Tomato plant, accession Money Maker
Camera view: bottom (45 deg); turntable rotation: 150 degrees
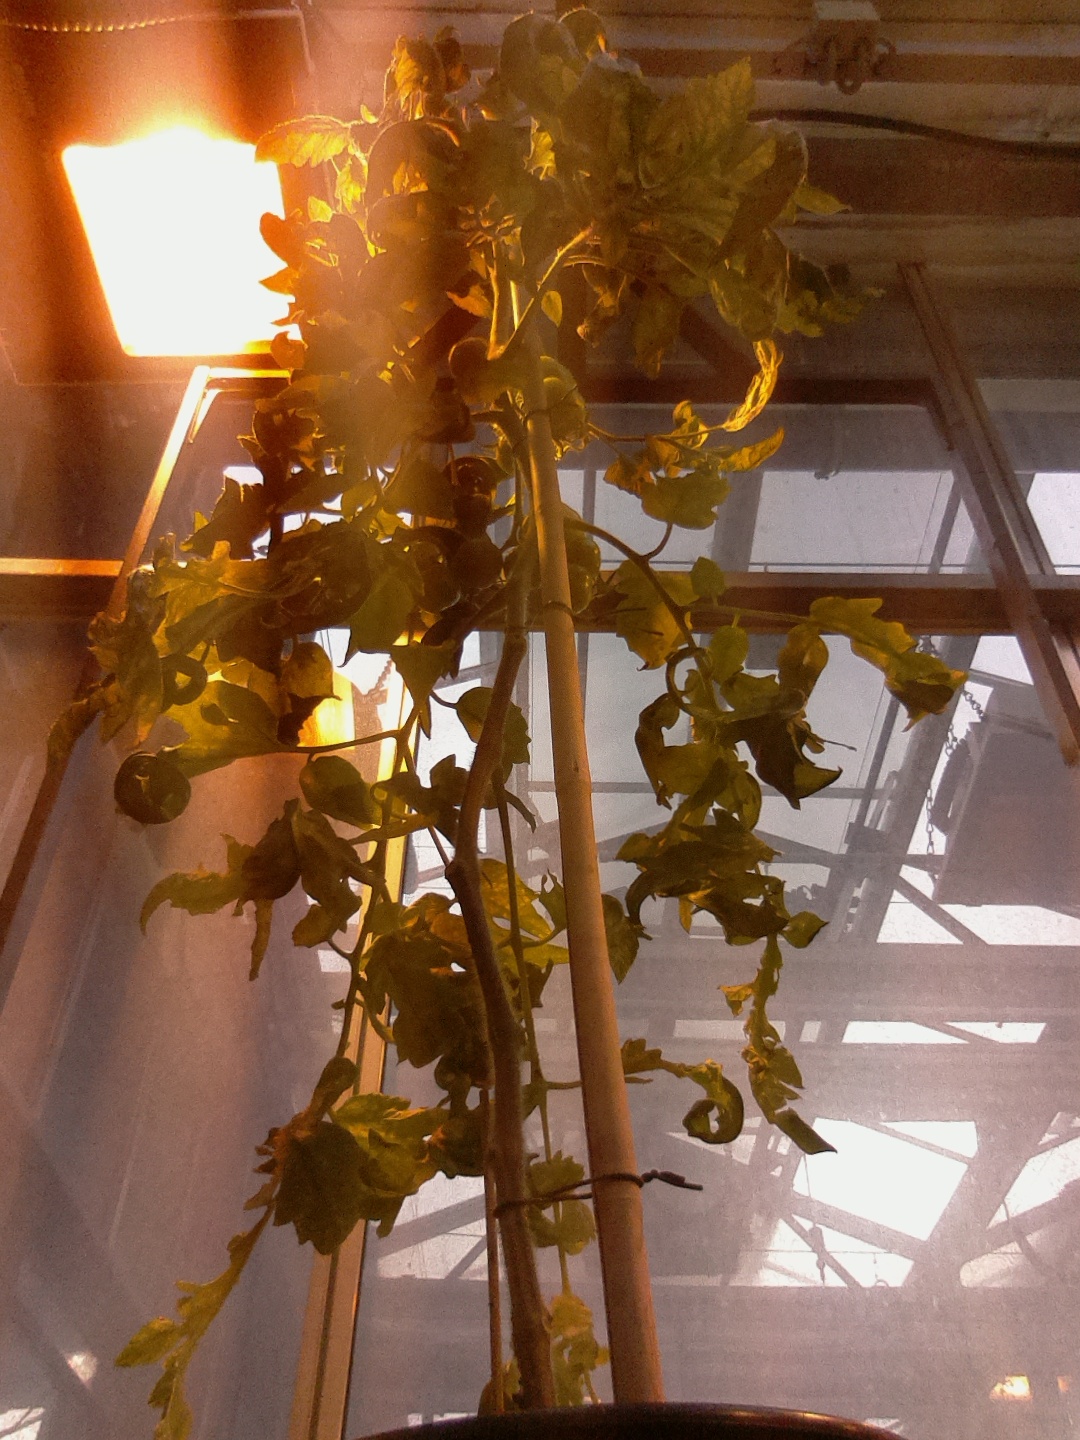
BBCH growth stage 78: 80% -90% of final fruit size